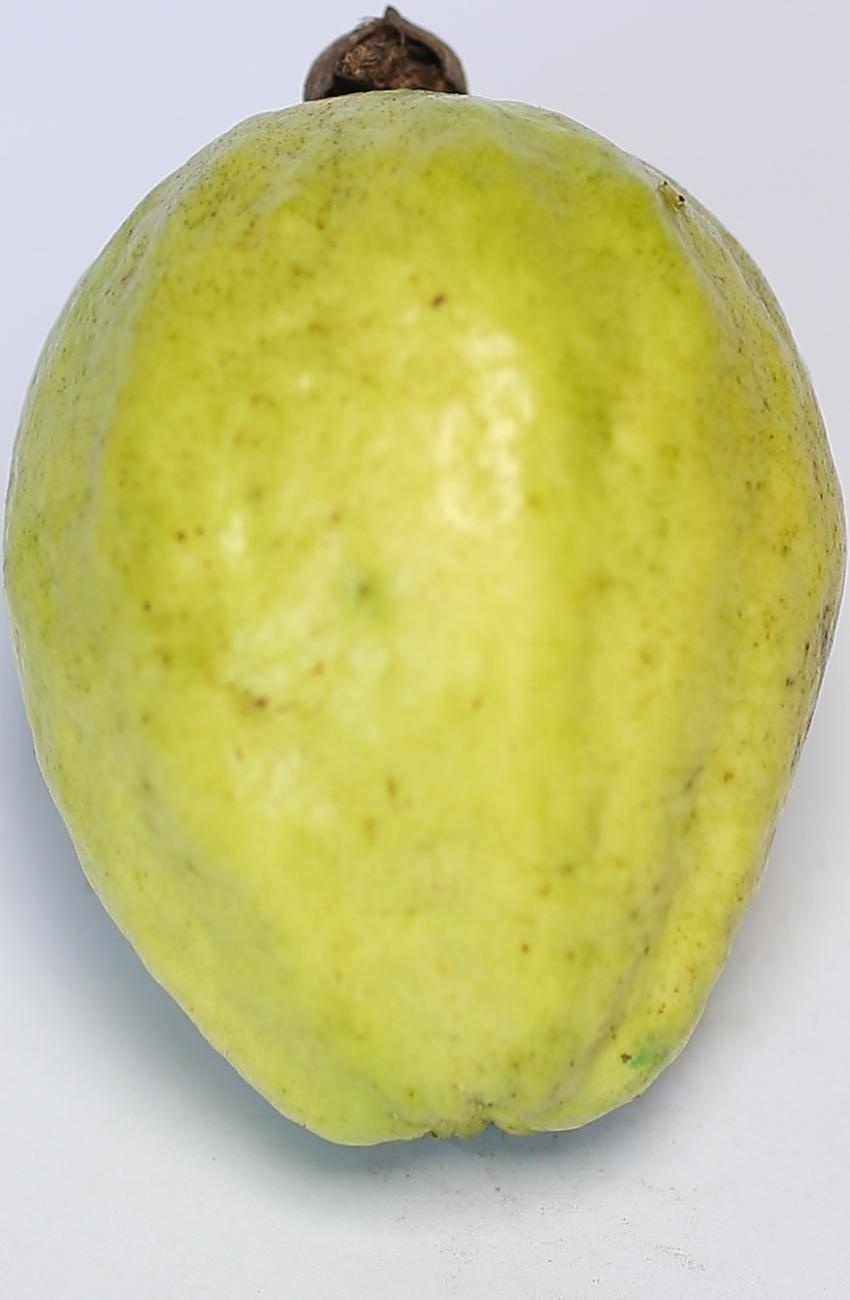
Maturity: mature-green
Variety: thadhrami